Pragnya Mohan

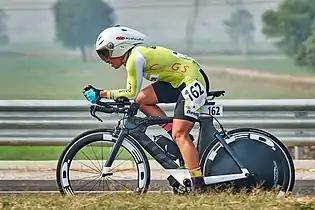
Mohan at 2021 National Road Cycling Championship

Mohan won the gold medal in the 2014 Senior National Triathlon Championship held at Nashik, Maharashtra. Subsequently, she clinched a silver medal at her maiden international meet - 2014 South Asian Triathlon Championship held at Pokhara, Nepal.